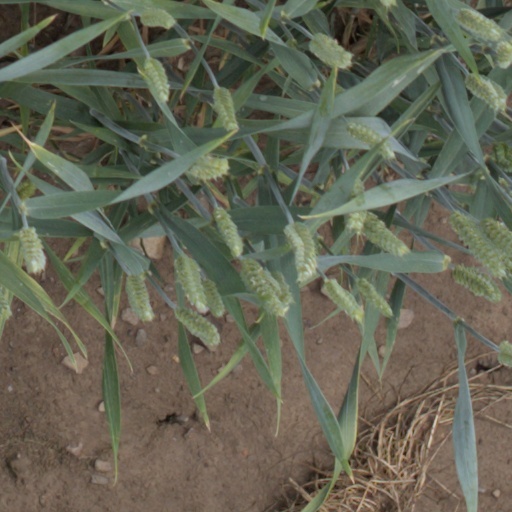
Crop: wheat